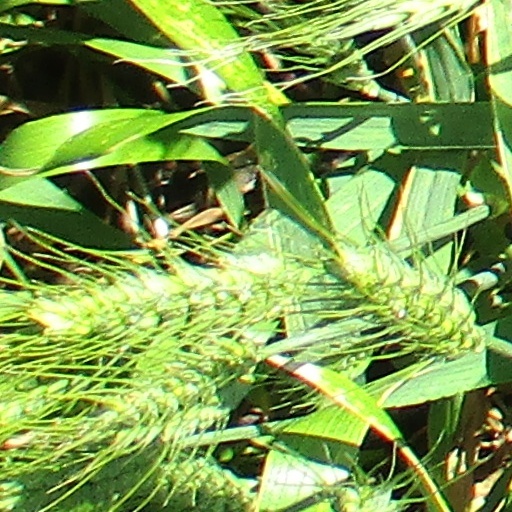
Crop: wheat